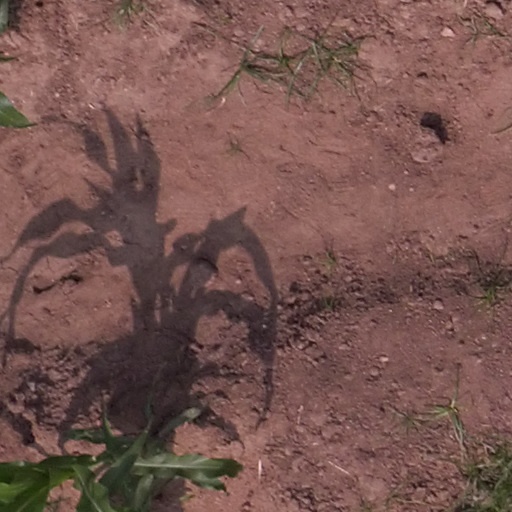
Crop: maize; corn